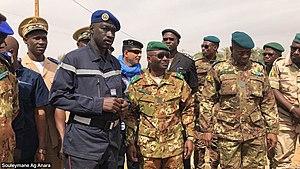
Le ministre de la Sécurité nationale, Salif Traoré, sur les lieux de l'attentat à Gao, au Mali, le 13 novembre 2018